Hypsilophodon

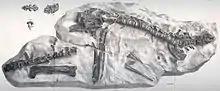
Illustration of the complete Mantell-Bowerbank block. Mantell had received the bottom half, and Bowerbank the top.

The first specimen of "Hypsilophodon" was recovered in 1849, when workers dug up the soon-called Mantell-Bowerbank block from an outcrop of the Wessex Formation, part of the Wealden Group, about one hundred yards west of Cowleaze Chine, on the south-west coast of Isle of Wight. The larger half of the block (including seventeen vertebrae, parts of ribs and a coracoid, some of the pelvis, and assorted hindleg remains) was given to naturalist James Scott Bowerbank, and the remainder (including eleven caudal vertebrae and most of the rest of hindlegs) to Gideon Mantell. After his death, Mantell's portion was acquired by the British Museum; Bowerbank's was acquired later, bringing both halves back together. Richard Owen studied both halves and, in 1855, published a short article on the specimen, considering it to be a young "Iguanodon" rather than a new taxon. This was unquestioned until 1867, when Thomas Henry Huxley compared the vertebrae and metatarsals of the specimen more closely to those of known "Iguanodon", and concluded that it must be a different animal entirely. The next year, he saw a fossil skull discovered by William Fox on exhibition at the Norwich Meeting of the British Associations. Fox, who had also found his fossil in the Cowleaze Chine area, along with several other specimens, considered it to belong to a juvenile "Iguanodon", or to represent a new, small species in the genus. Huxley noticed its unique dentition and edentulous premaxilla, reminiscent of but obviously distinct from that of "Iguanodon". He concluded this specimen, too, represented a distinct animal from "Iguanodon". After losing track of the specimen for some months, Huxley requested Fox grant him permission to study the specimen to a more extensive degree. The request was granted, and Huxley began work on his new species.